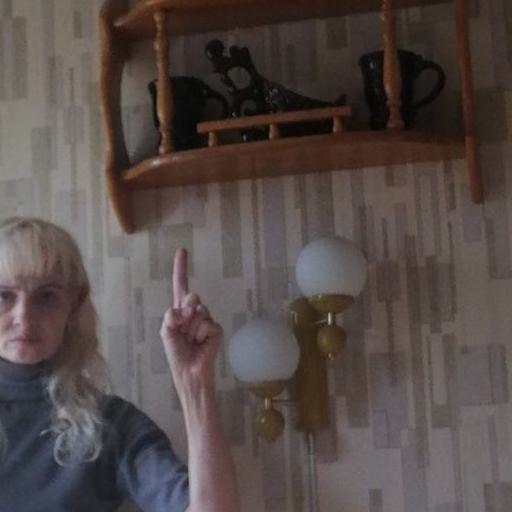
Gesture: one